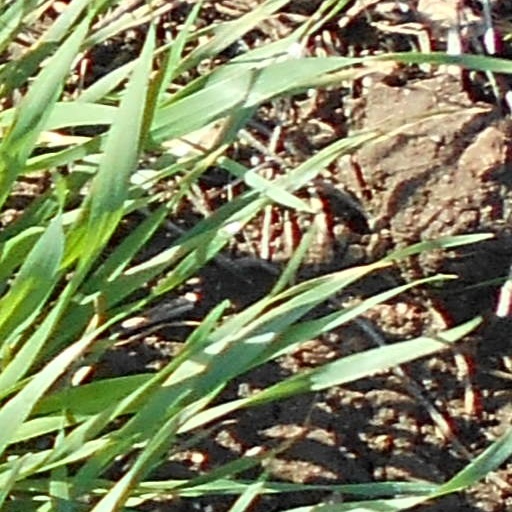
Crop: wheat